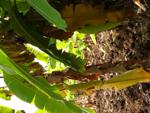
Label: xamthomonas